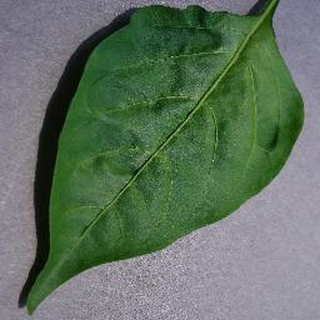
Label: healthy_bell_pepper